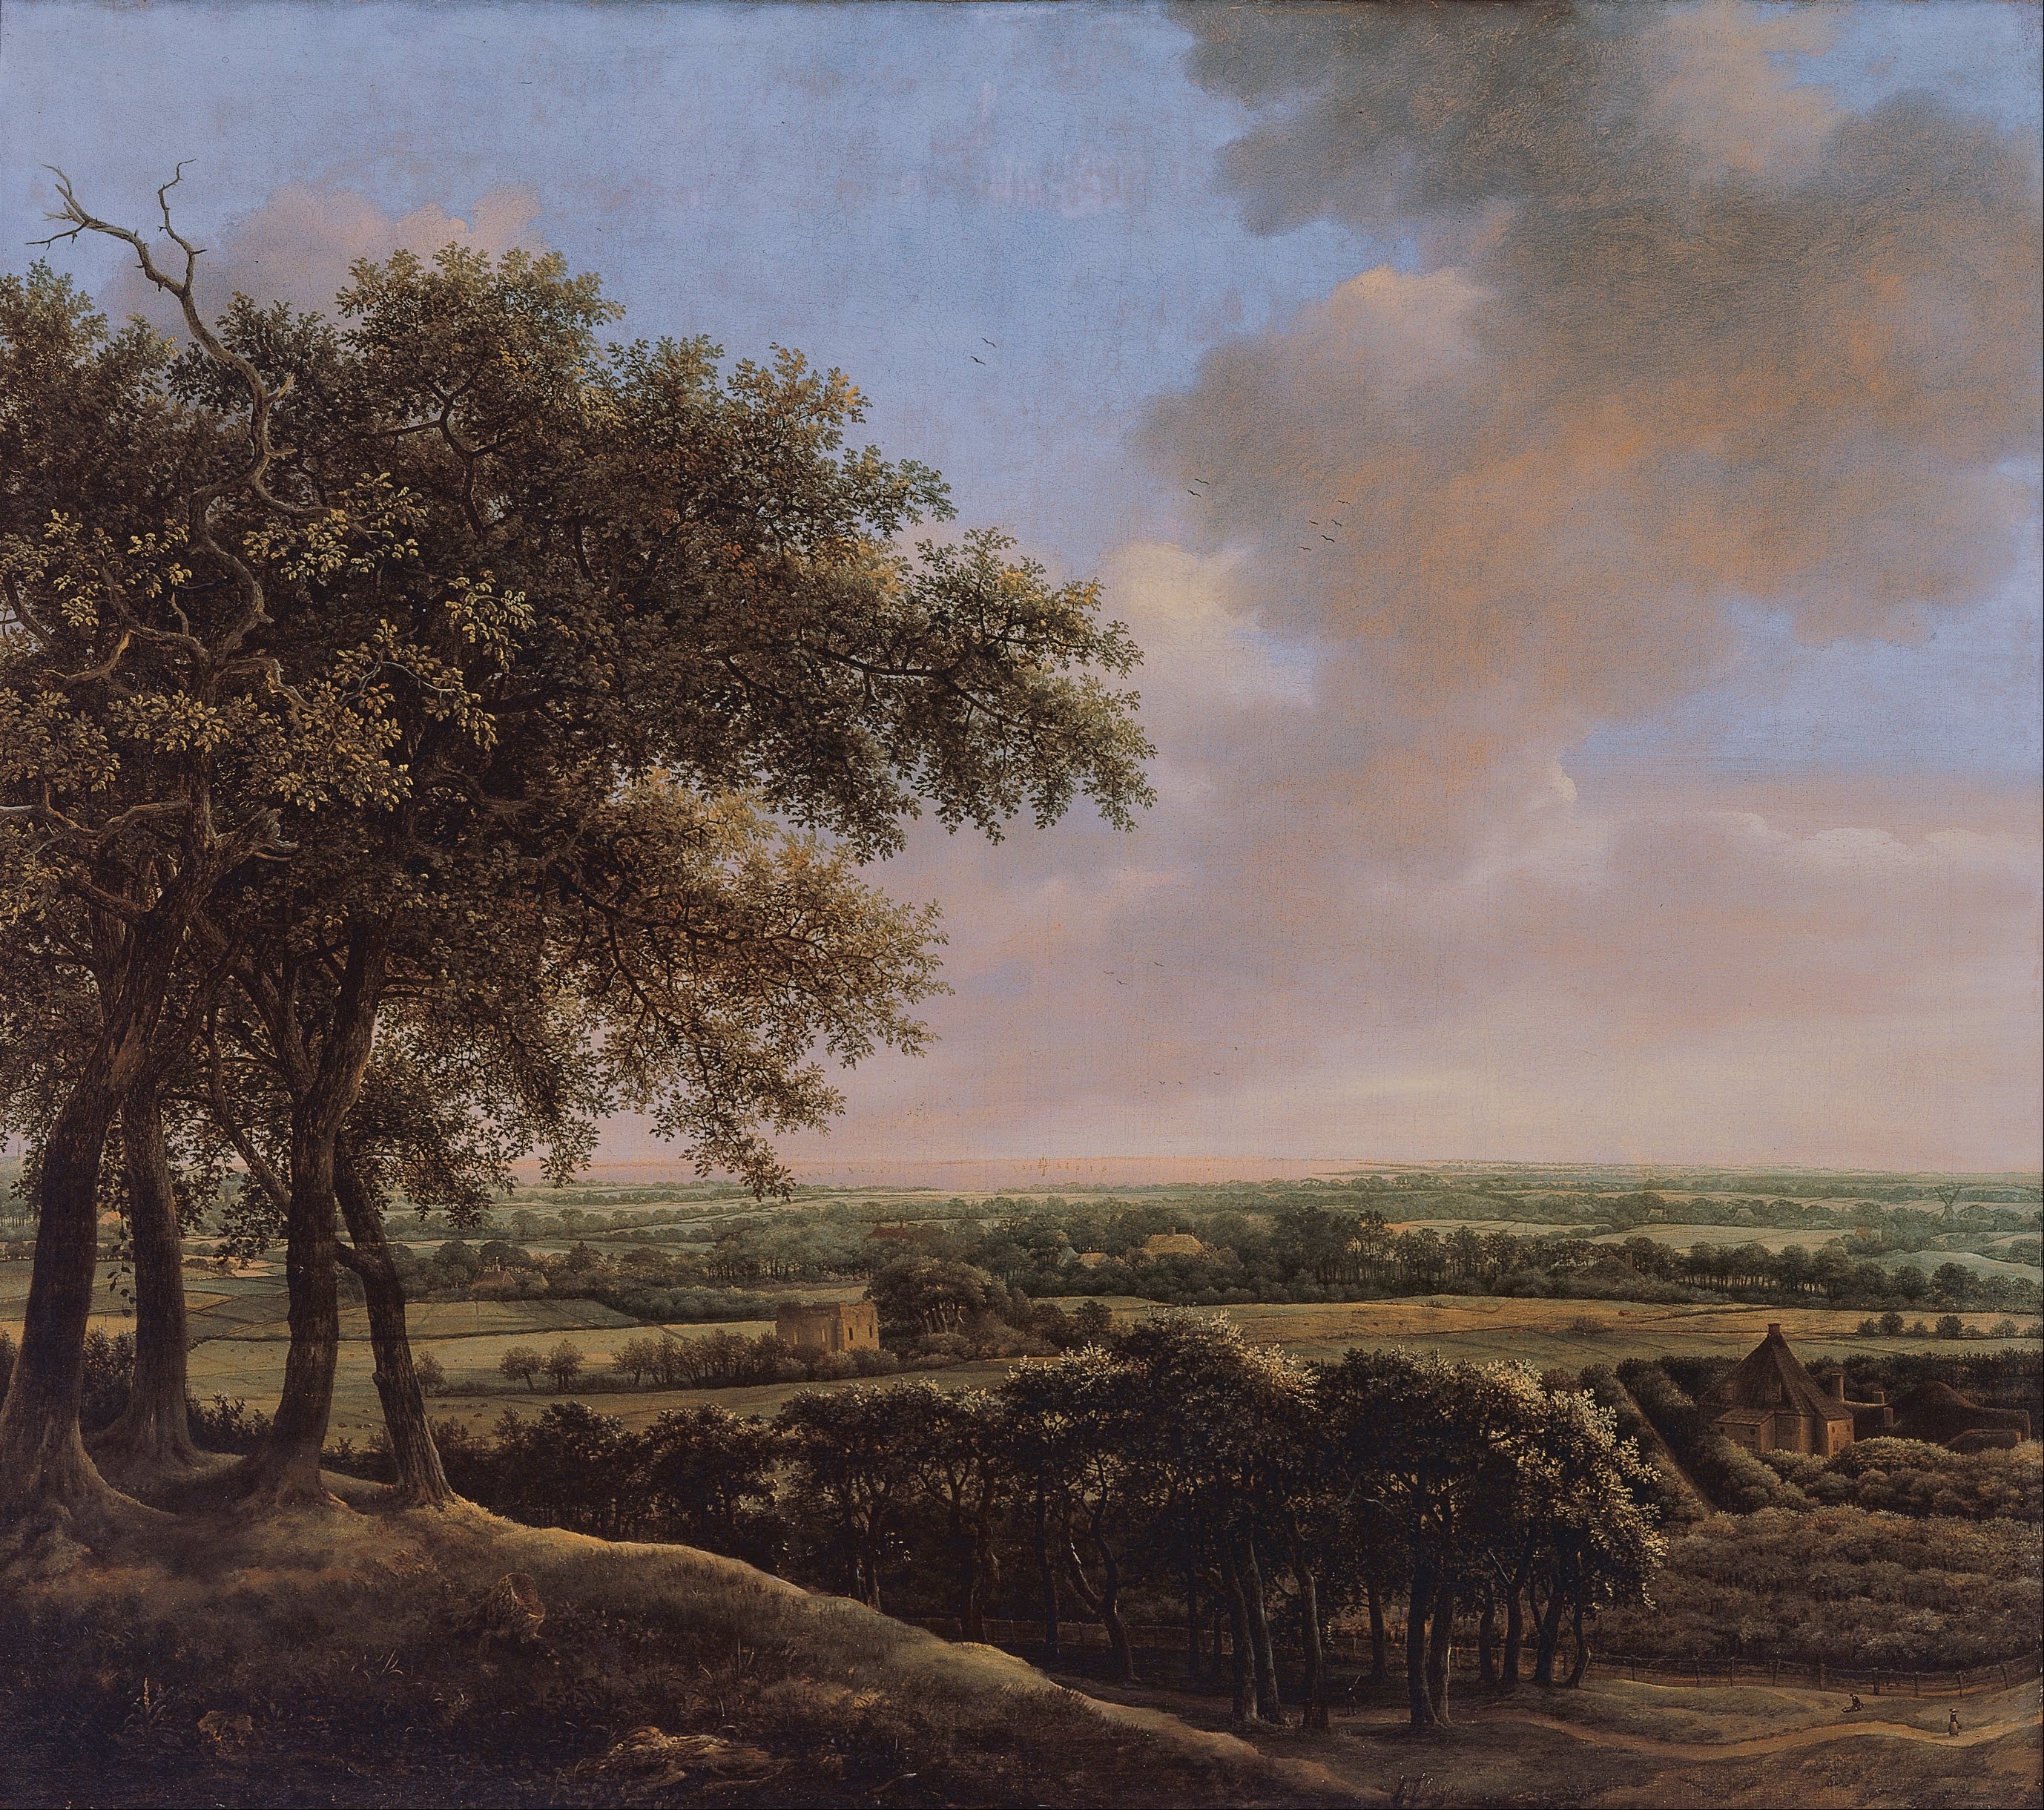
landscape, tree, nature, cloud, sky, field, countryside, morning, hill, country, evening, artistic, soil, savanna, plain, plants, painting, trees, outside, art, clouds, beautiful, rural area, artistry, oil on canvas, natural environment, atmospheric phenomenon, woody plant, johan de lagoor